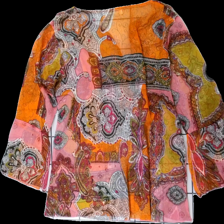
View: back
Type: Blouse
Category: Ladies
Brand: Not in the list
Brand text on label: zizzi jeans
Colors: Orange, Pink, White, Multicolor
Material: 100% polyester
Pattern: Geometric print
Cut: Regular
Size: M
Season: All
Damage location: top center
Damage 2 location: bottom center
Price range: <50
Recommended usage: Reuse
Description: blus med massor av olika mönster och färger